Noli Me Tangere (opera)

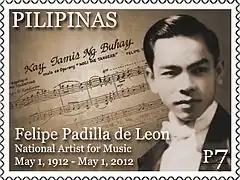
The composer, Felipe Padilla de León pictured in a stamp. An aria from the opera is on the background.

Noli Me Tangere ("Touch Me Not)" is an opera in 3 acts by Felipe Padilla de León with libretto by Guillermo Tolentino. The opera was closely based on a novel by José Rizal by the same name. The opera was sung entirely in Tagalog and is considered as the first full-length Filipino opera.